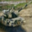
Label: tank